LGBTQ rights and the Church of Jesus Christ of Latter-day Saints

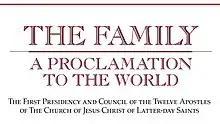
"The Family: A Proclamation to the World" is a 1995 LDS church statement used as a legal document in several court case amicus briefs opposing same-sex marriage.

LDS Church leaders have stated that the church will become involved in political matters if it perceives that there is a moral issue at stake, such as same-sex marriage, and the church wields considerable influence in the United States. All homosexual or same-sex sexual activity is forbidden by the LDS Church in its law of chastity, and the church teaches that God does not approve of same-sex marriage. Additionally, in the church's plan of salvation, noncelibate gay and lesbian individuals will not be allowed in the top tier of heaven to receive exaltation unless they repent, and a heterosexual marriage is a requirement for exaltation. In 1995 Church president Gordon B. Hinckley read "" in the Fall General Conference which states that marriage between a man and a woman is essential and ordained of God and that gender is an essential part of one's eternal identity and purpose. Gender identity and roles play an important part in Latter-Day Saint teachings which teaches a strict binary of spiritual gender as literal offspring of divine parents. "The Family Proclamation" has been submitted by the church in several amicus briefs as evidence against legalizing same-sex marriages.